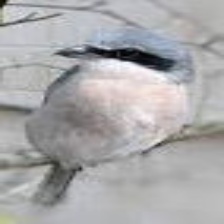
Species: LOGGERHEAD SHRIKE
Scientific name: LANIUS LUDOVICIANUS